Pacific spiny dogfish

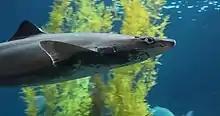
Closeup of a female at the Monterey Bay Aquarium

Its distinctive snout, large eyes, and flattened head are just a few of the physical characteristics that give the Pacific spiny dogfish its distinctive look. The dogfish has a cylindrical shaped body. This type of shark also contains a unique body coloring. The top half of the shark has a gray color with scattered white spots while the bottom half has a white/light gray color. The scales of the dogfish is composed of the same material of shark teeth called dermal denticles, making the skin very hard and durable. The skin of the sharks used to be used as sandpaper once dried to do woodwork or even be used as leather, once the denticles are removed. Lastly, the Pacific spiny dogfish has a set of teeth specialized for grinding instead of tearing by the teeth being flat with sharp edges. If any of the teeth are worn down or broken, new teeth replace them from the two rows that are not being used to prey on other animals.